Free Will Baptist

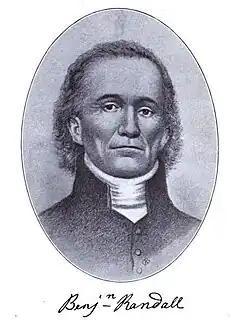
Benjamin Randall (1749–1808) was the founder of the Free Will Baptist movement in New England in the late 18th century.

Free Will Baptists or Free Baptists are a sub-group of General Baptists that emphasizes the teaching of free salvation and free will. The group can be traced back to 17th century England.